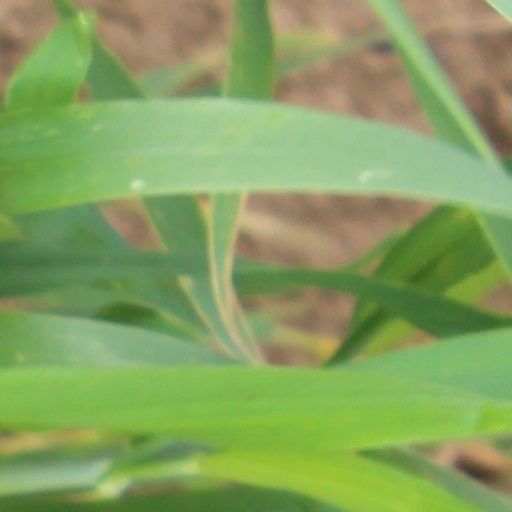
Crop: wheat